Electromagnetic absorption by water

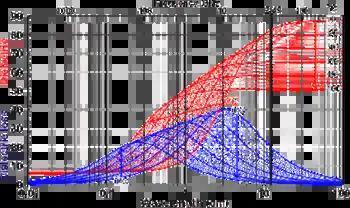
Dielectric permittivity and dielectric loss of water between 0°C and 100°C, the arrows showing the effect of increasing temperature

The pure rotation spectrum of water vapor extends into the microwave region.